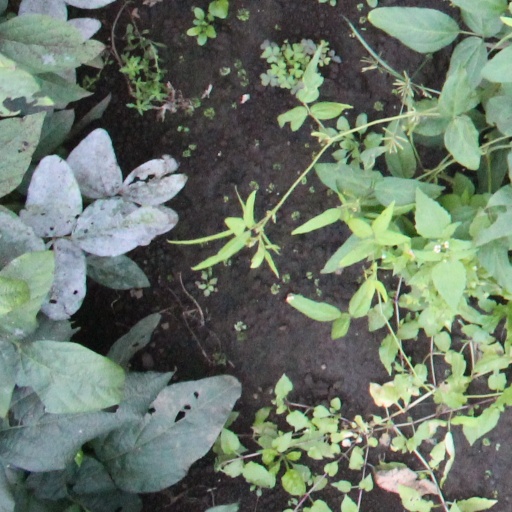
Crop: soybean